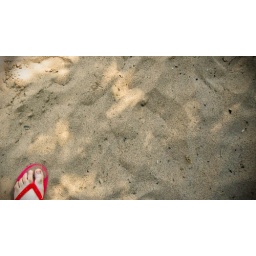
My foot while walking on a beach in MN. It was such a lovely day.